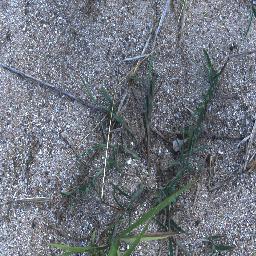
Label: negative